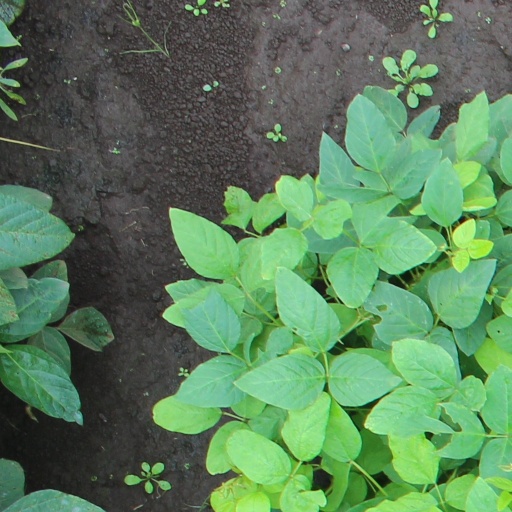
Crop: soybean